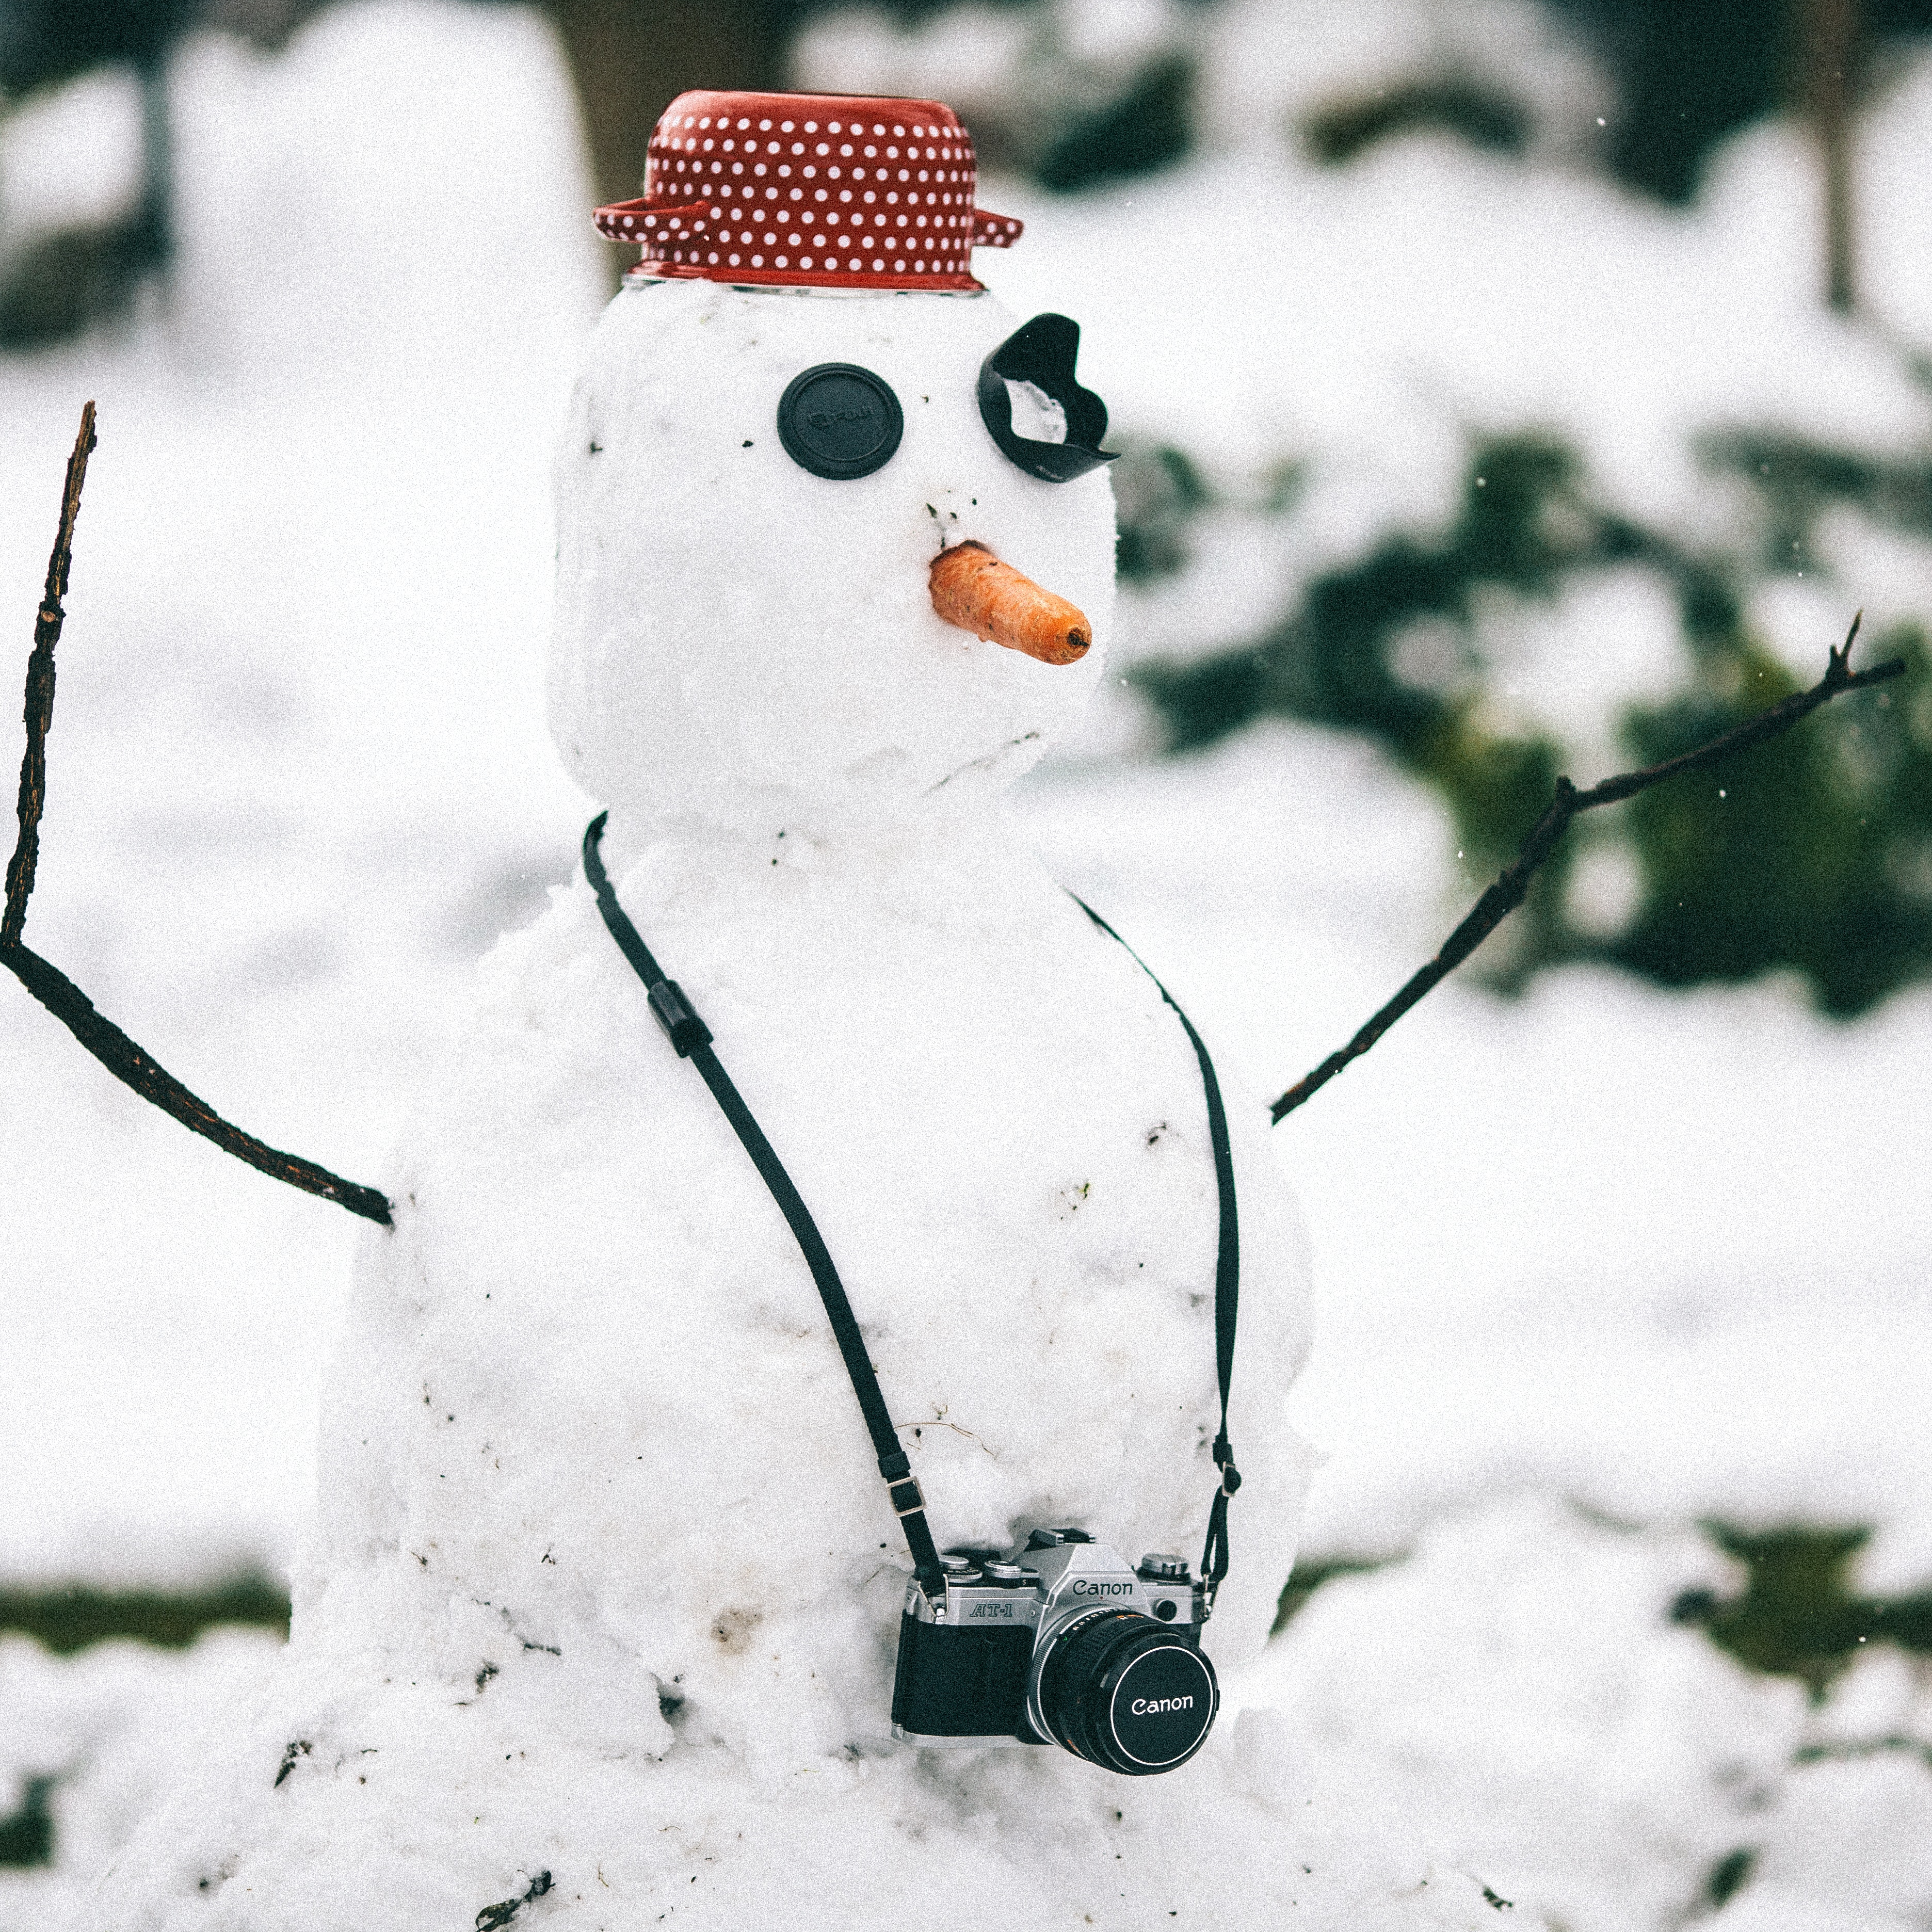
snowman, snow, winter, freezing